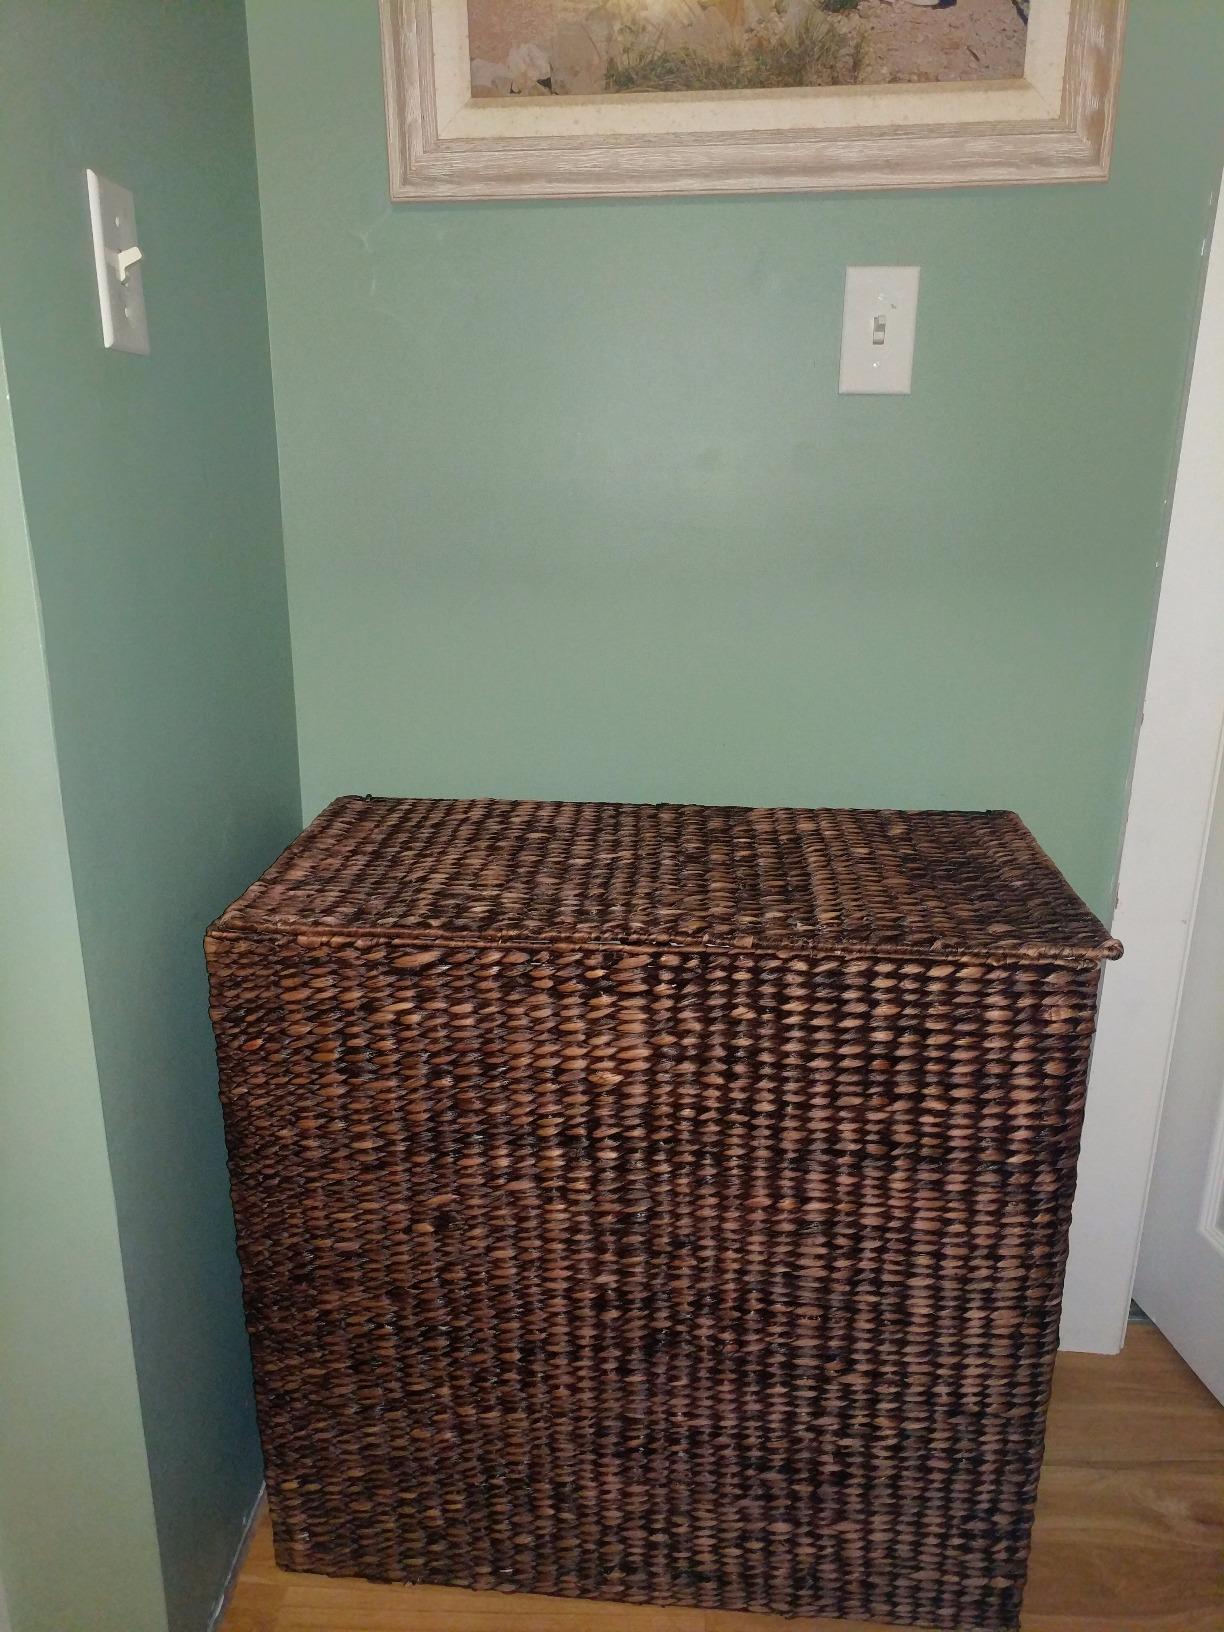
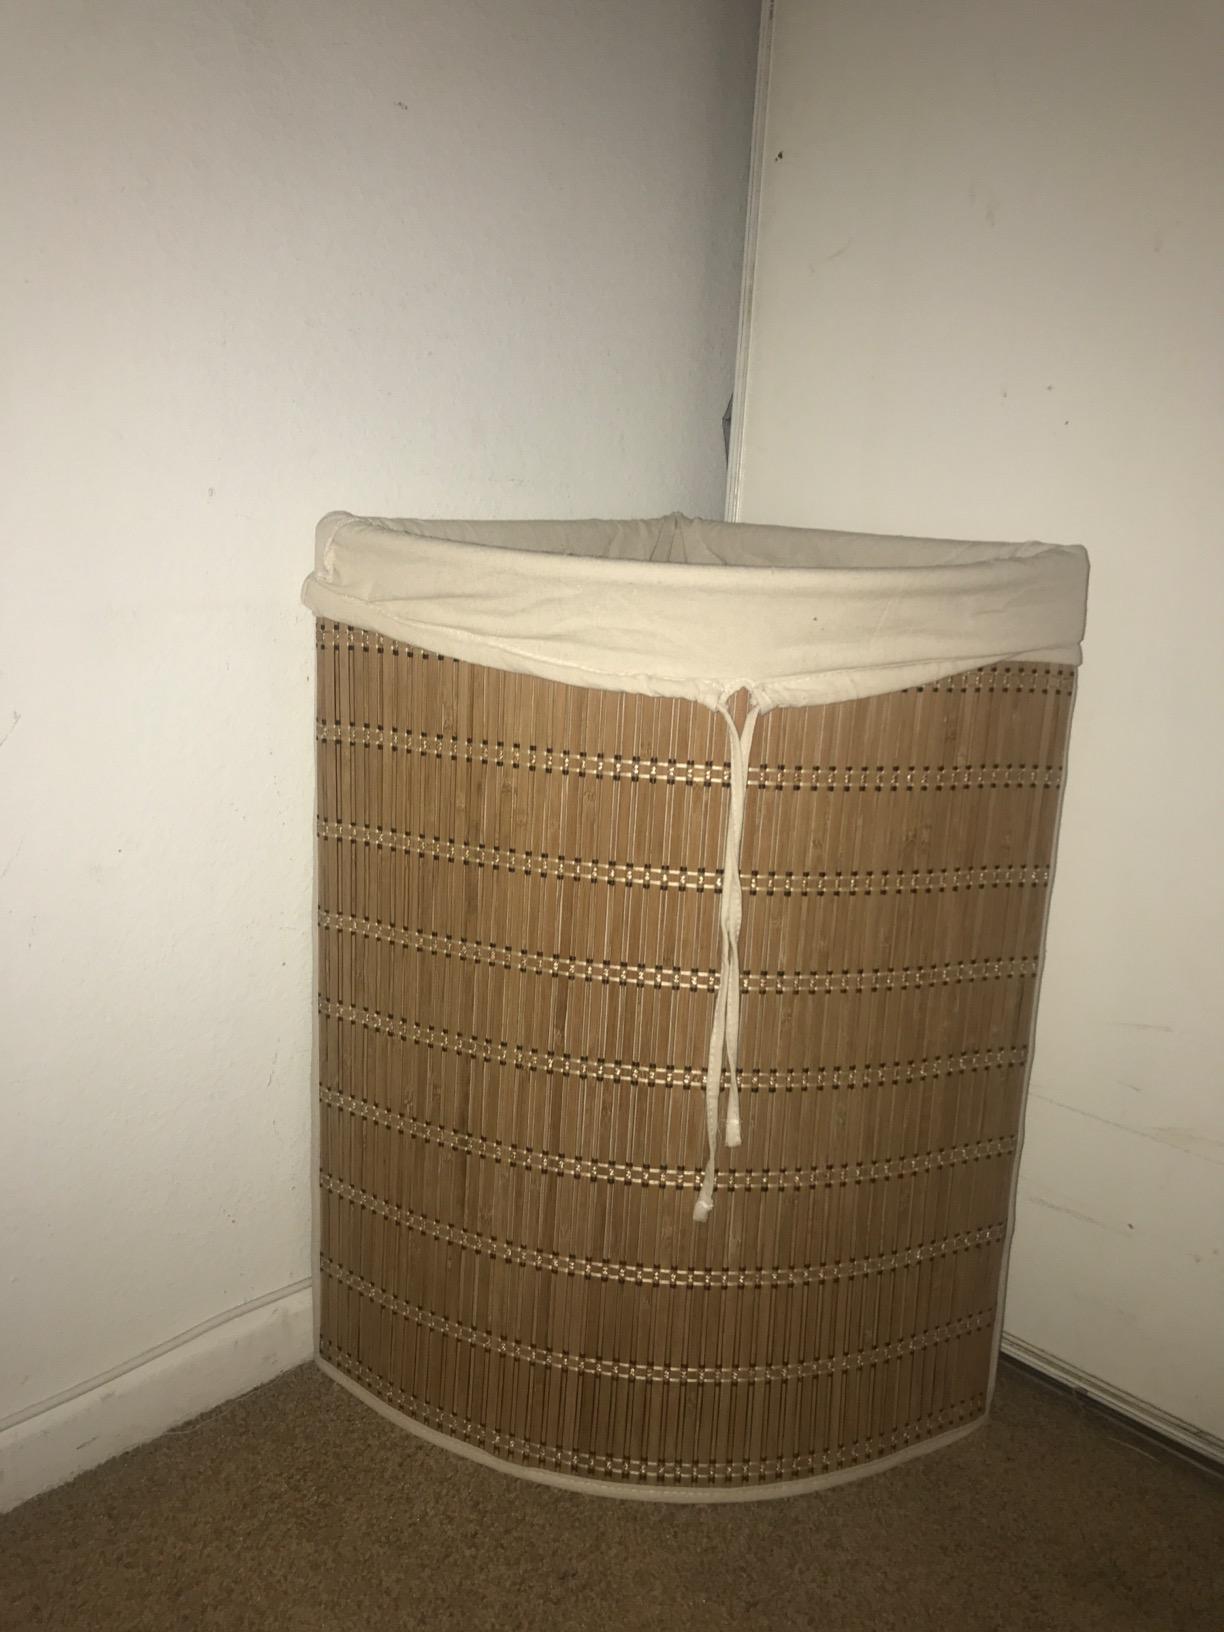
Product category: items_hamper
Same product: no